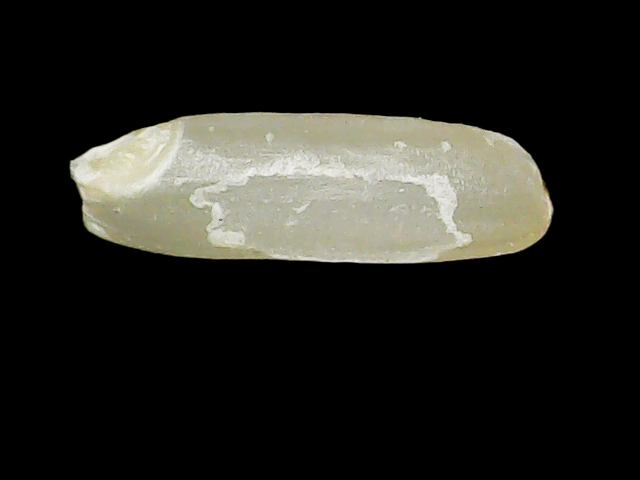
Rice variety: Binadhan24